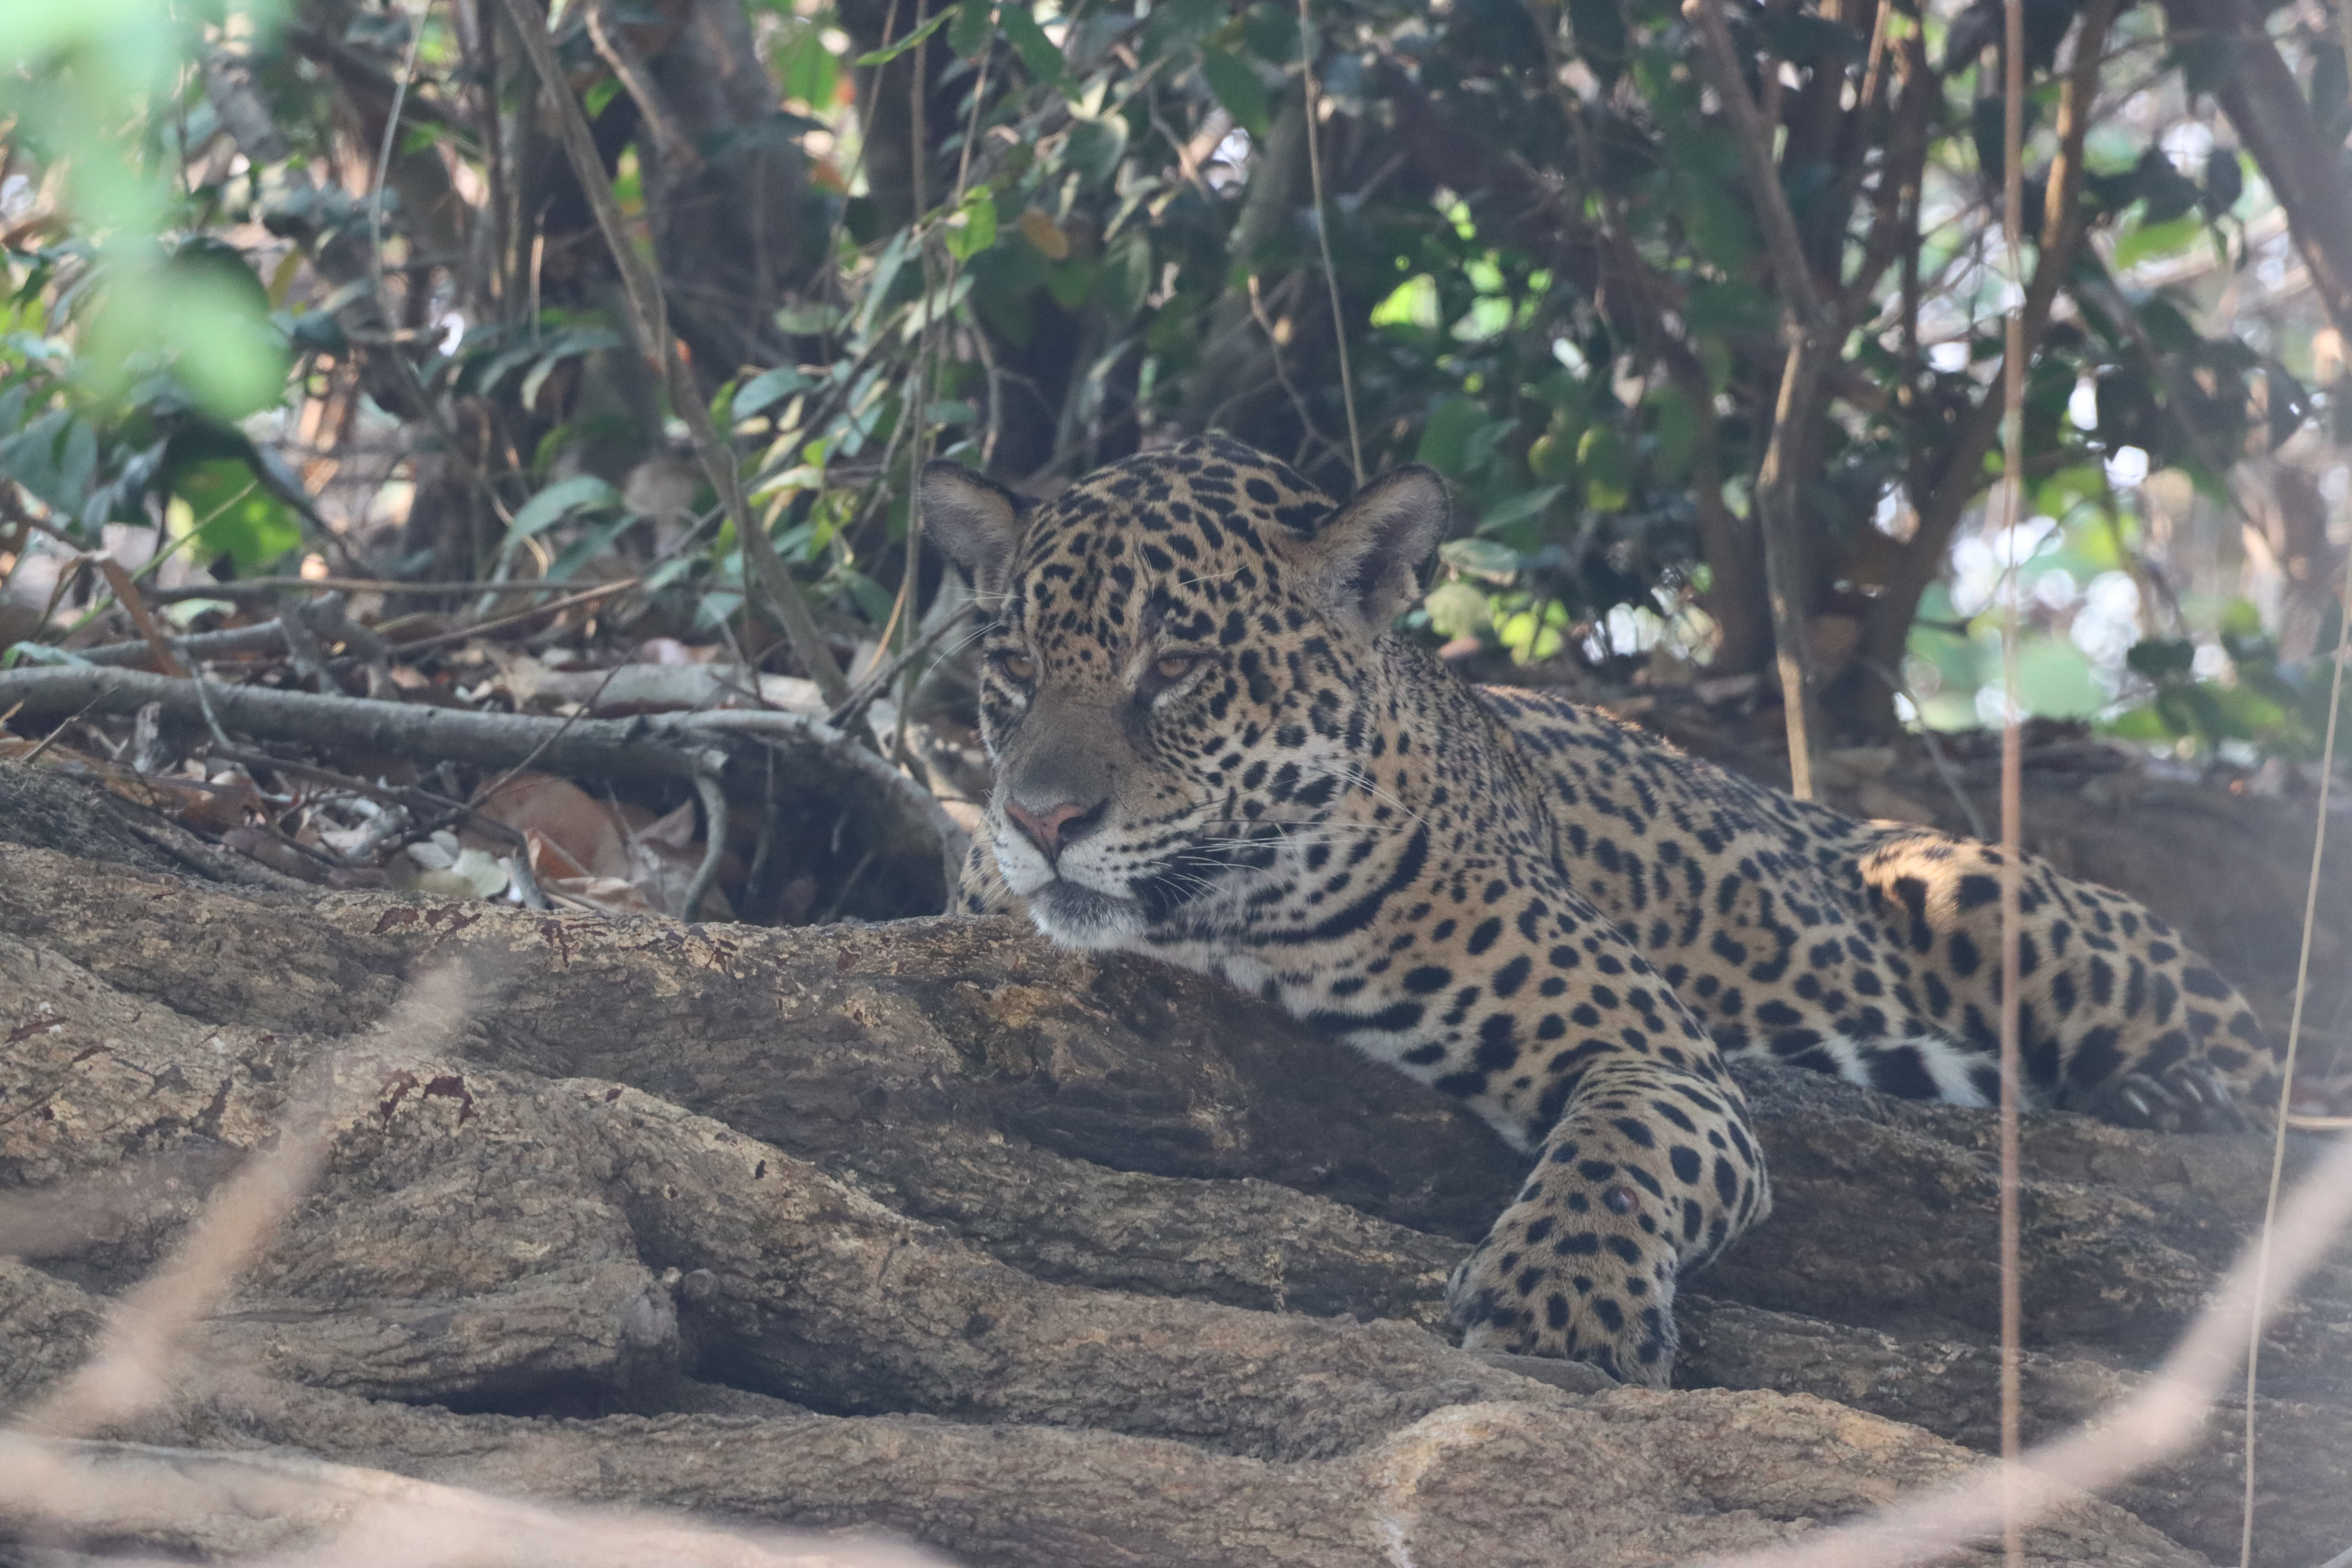
Jaguar: Benita